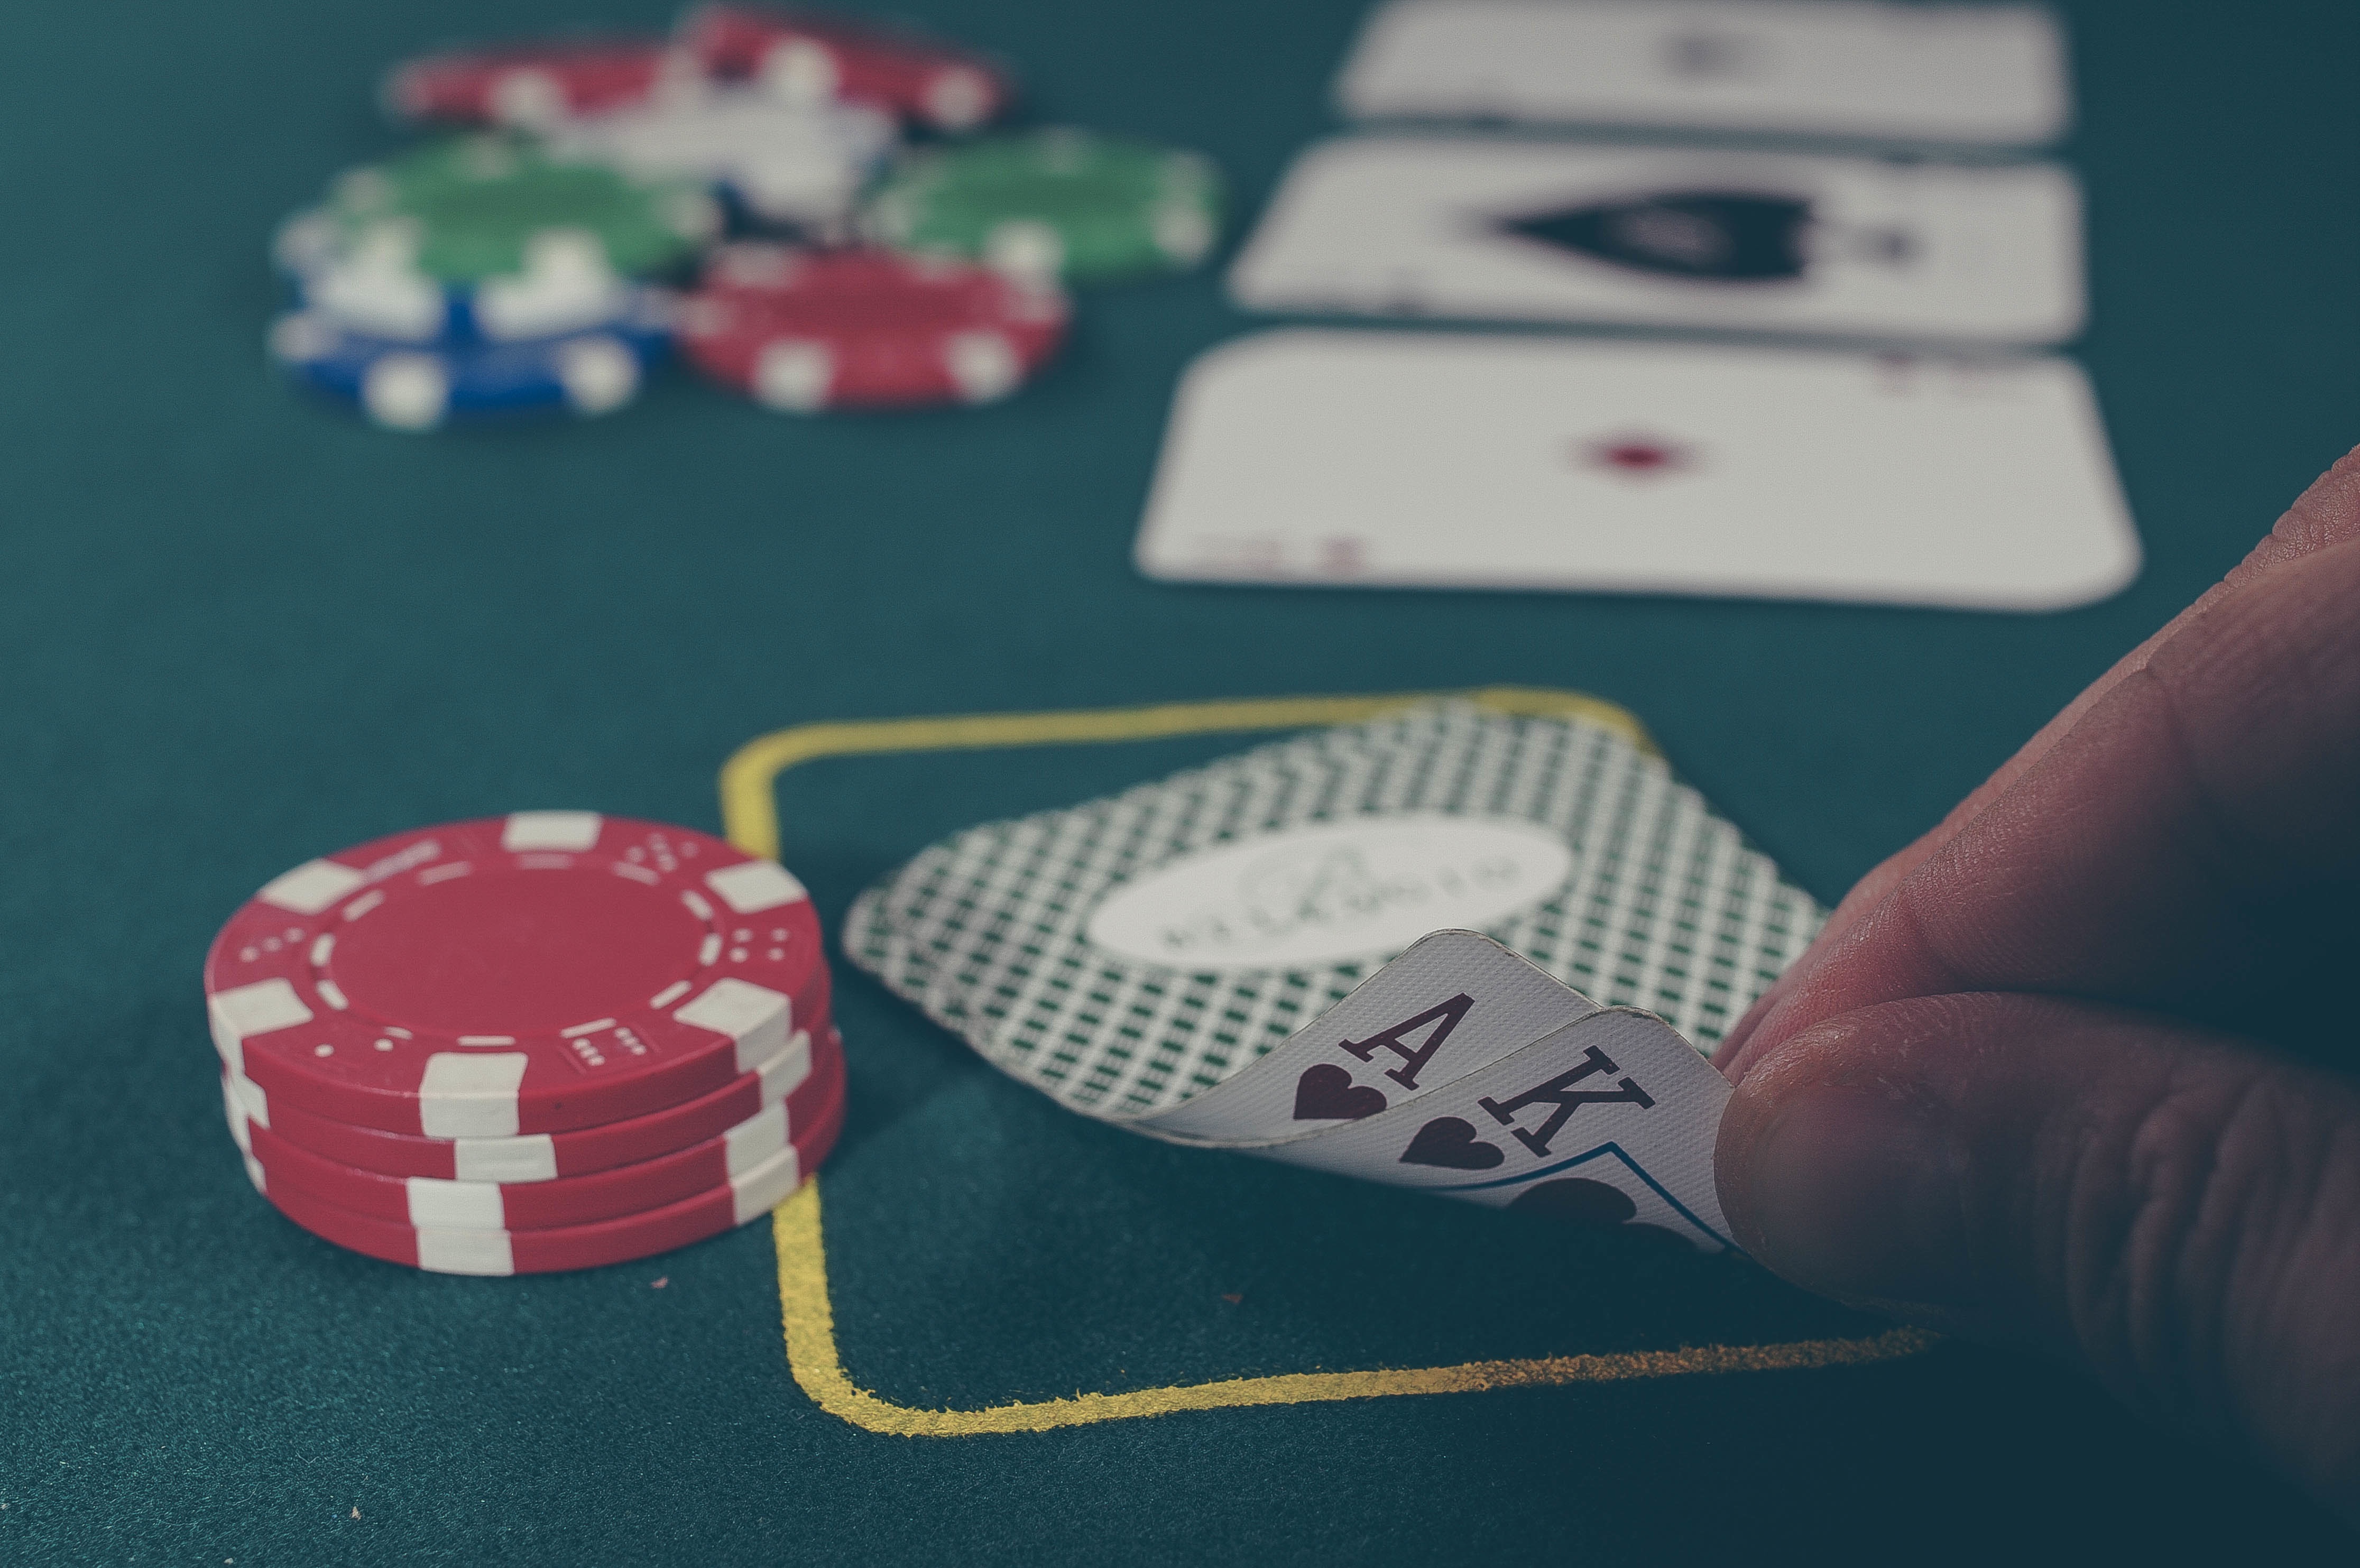
game, recreation, cards, casino, gambling, games, chips, poker, card game, tokens